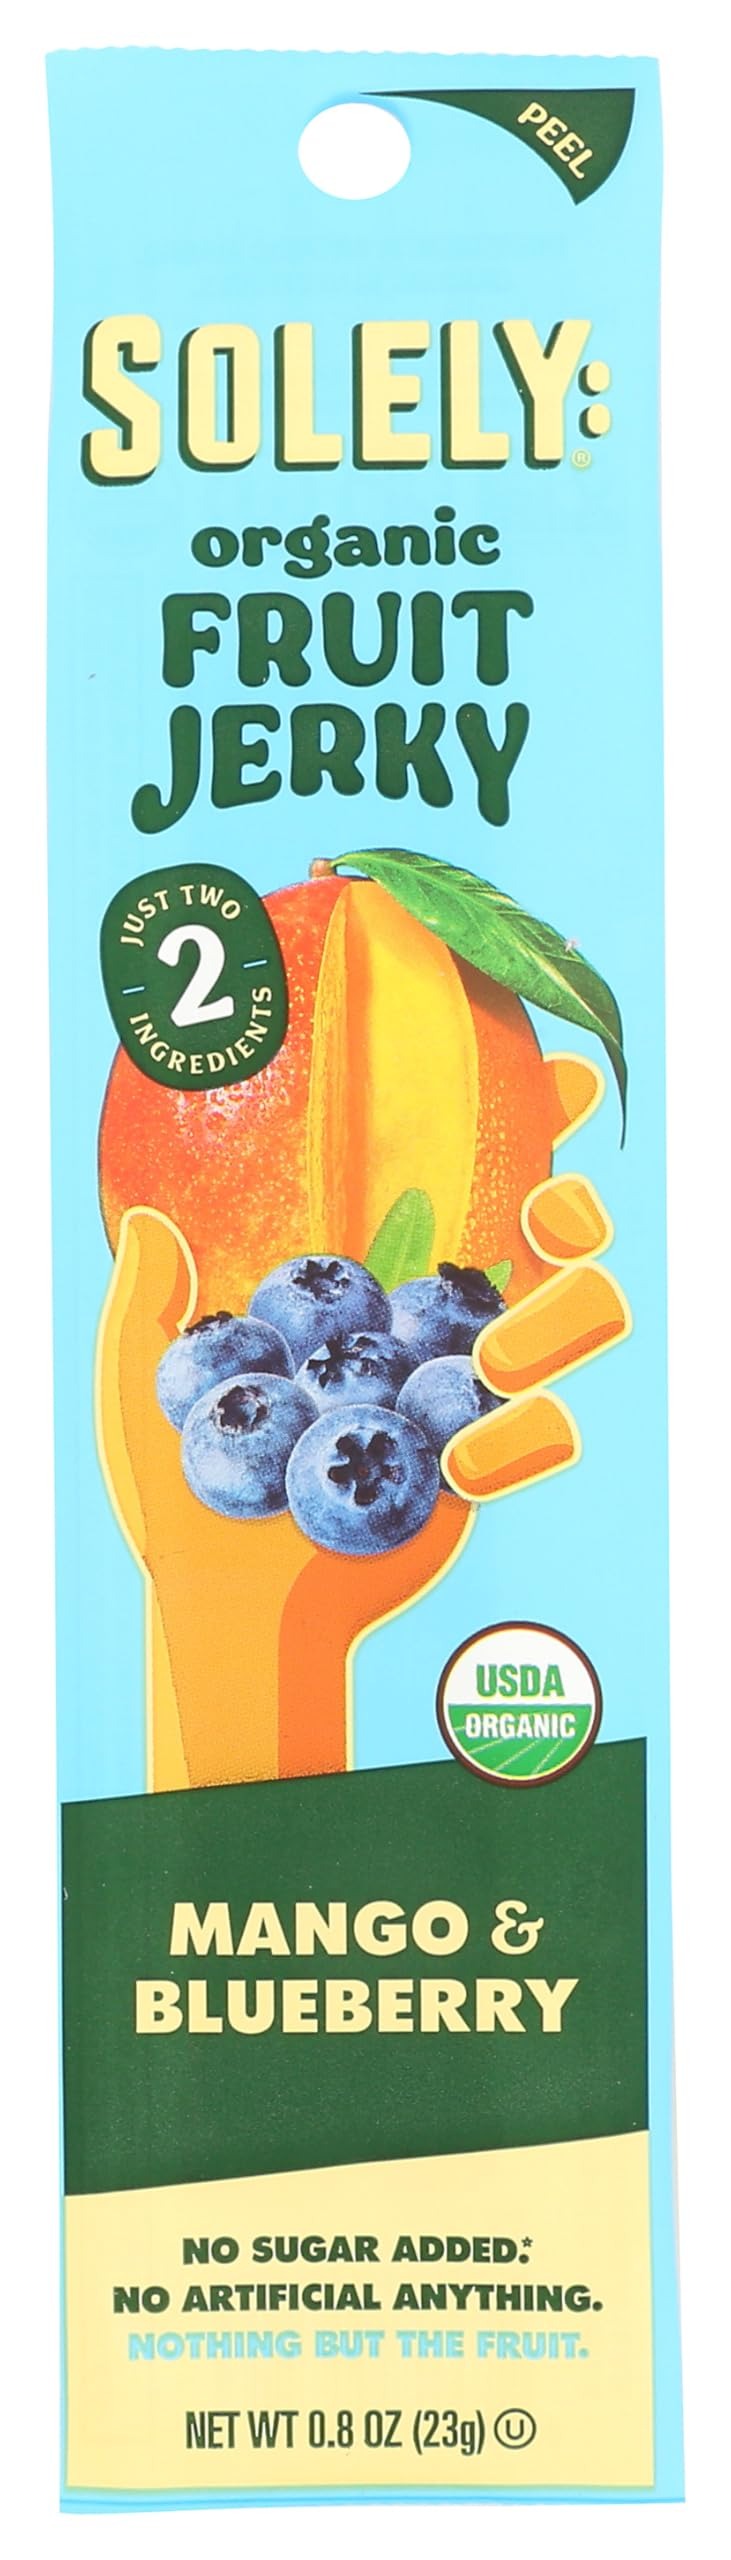
Item Name: SOLELY Organic Mango Blueberry Fruit Jerky, 0.8 OZ
Product Description: Snacks
Value: 0.8
Unit: Ounce

Price: 1.79